Globalization and disease

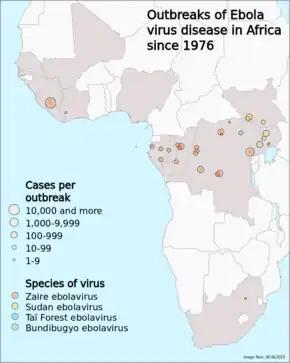
Cases of Ebola fever in Africa since 1976

HIV and AIDS are among the newest and deadliest diseases. According to the World Health Organization, it is unknown where the HIV virus originated, but it appeared to move from animals to humans. It may have been isolated within many groups throughout the world. It is believed that HIV arose from another, less harmful virus, that mutated and became more virulent. The first two AIDS/HIV cases were detected in 1981. As of 2013, an estimated 1.3 million persons in the United States were living with HIV or AIDS, almost 110,000 in the UK and an estimated 35 million people worldwide are living with HIV".